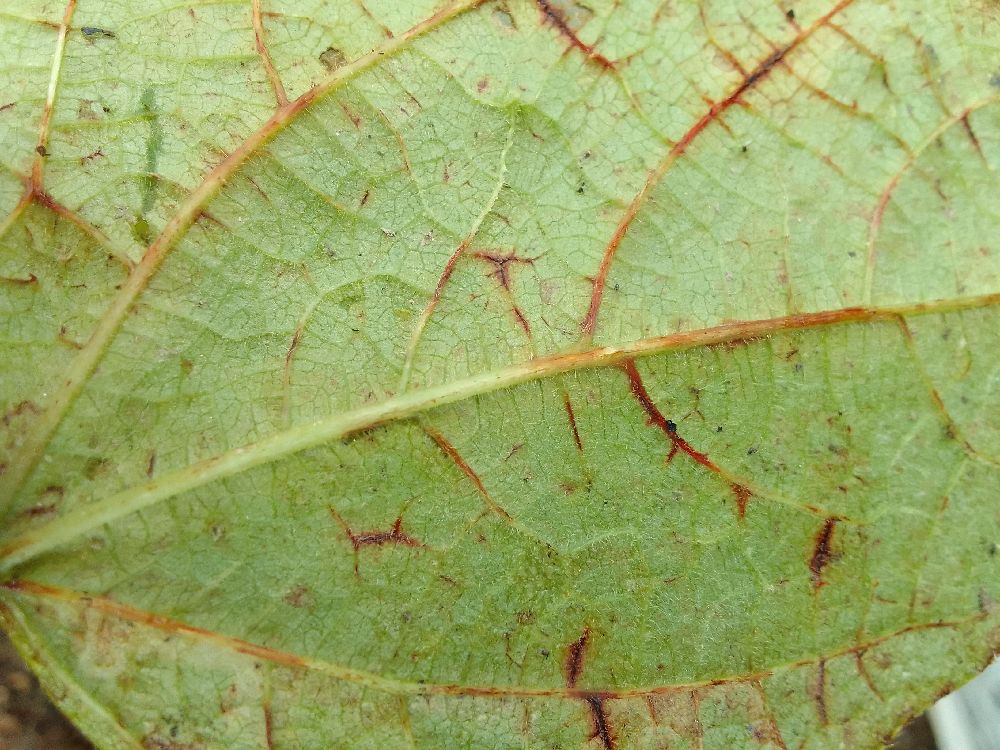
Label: anthracnose